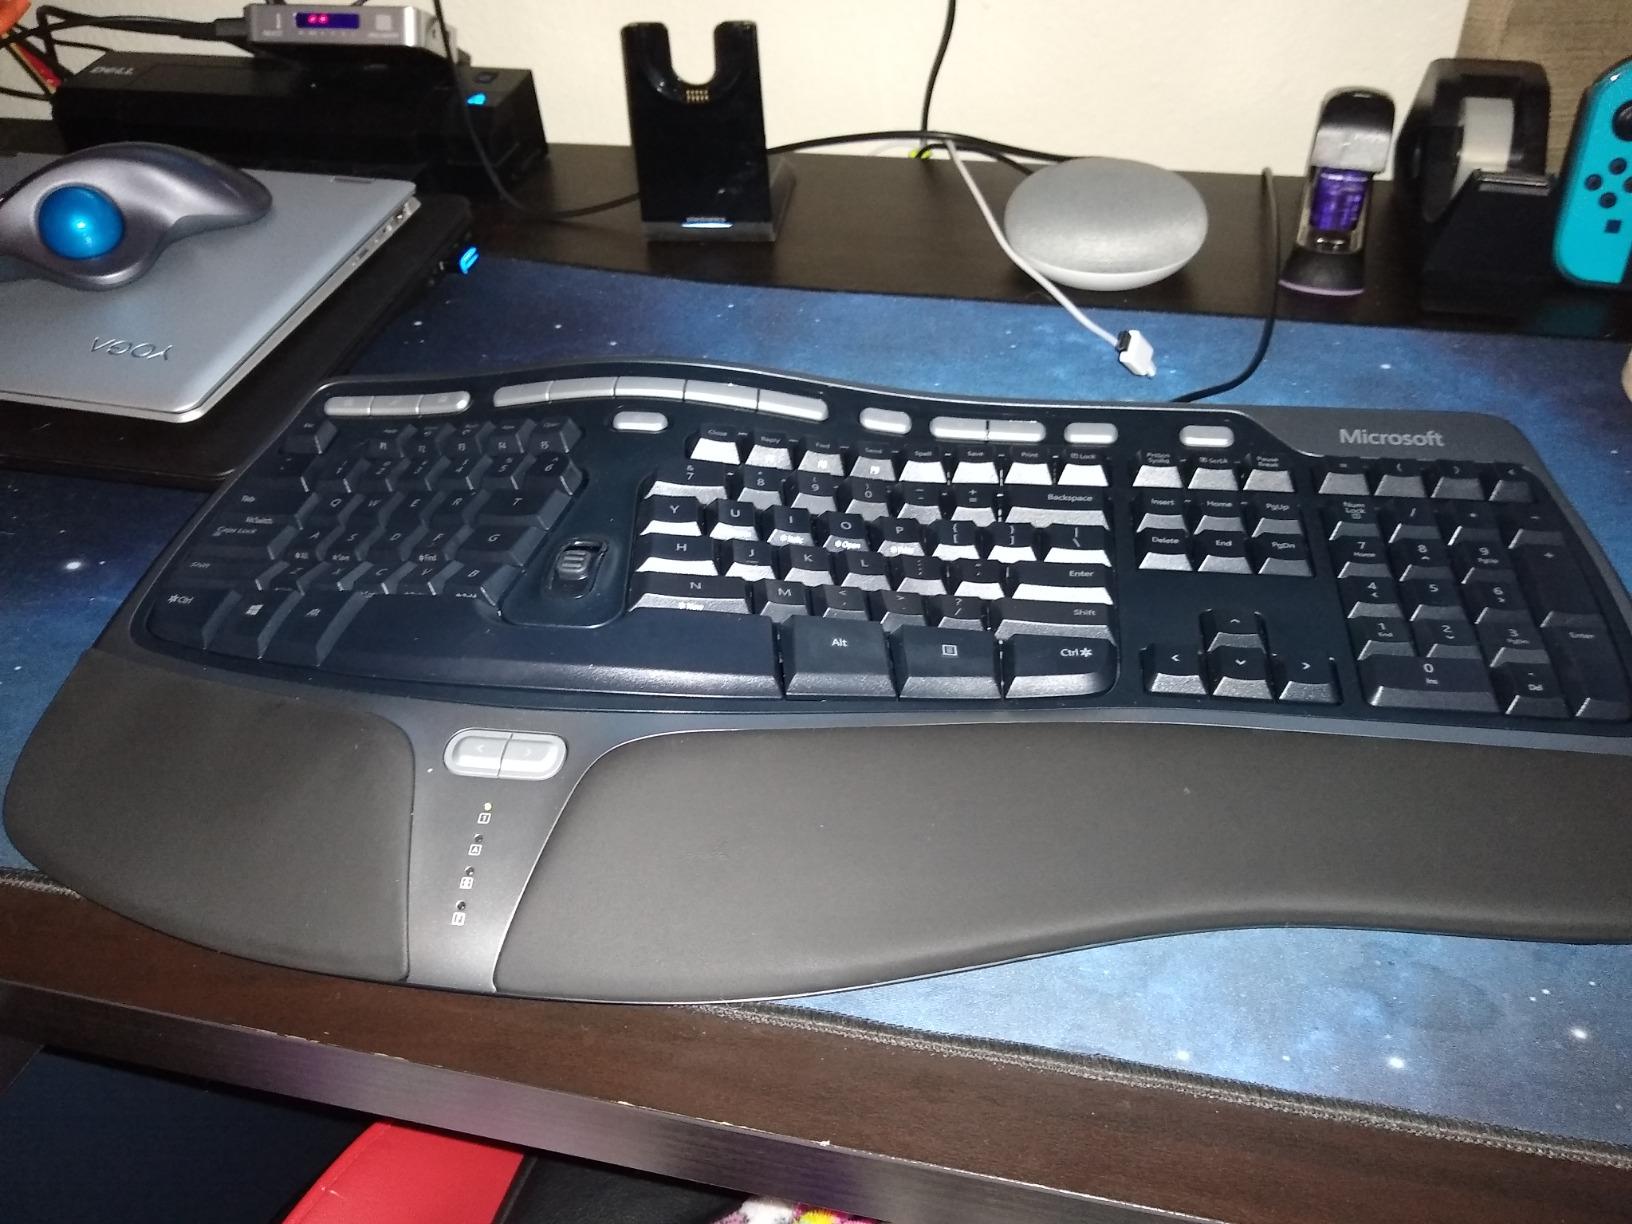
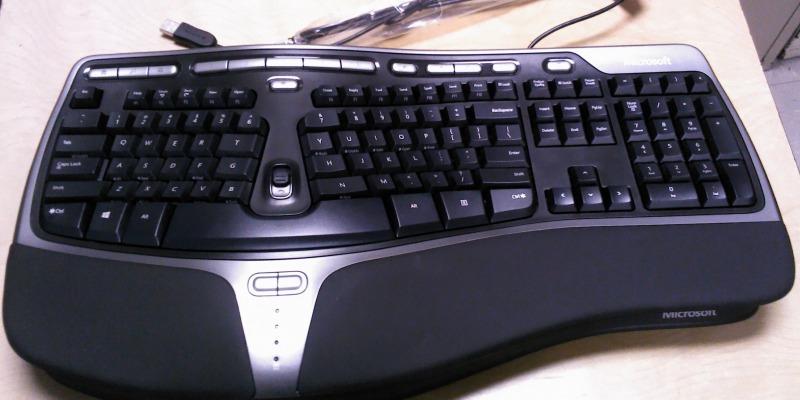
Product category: keyboard
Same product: yes